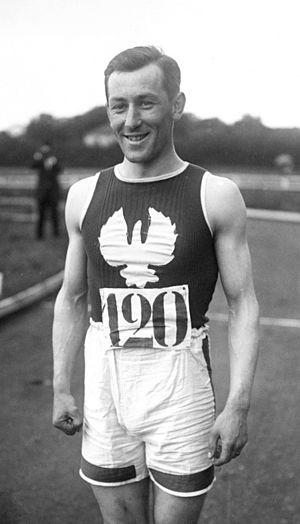
Robert Schurrer est un athlète français spécialiste du sprint.